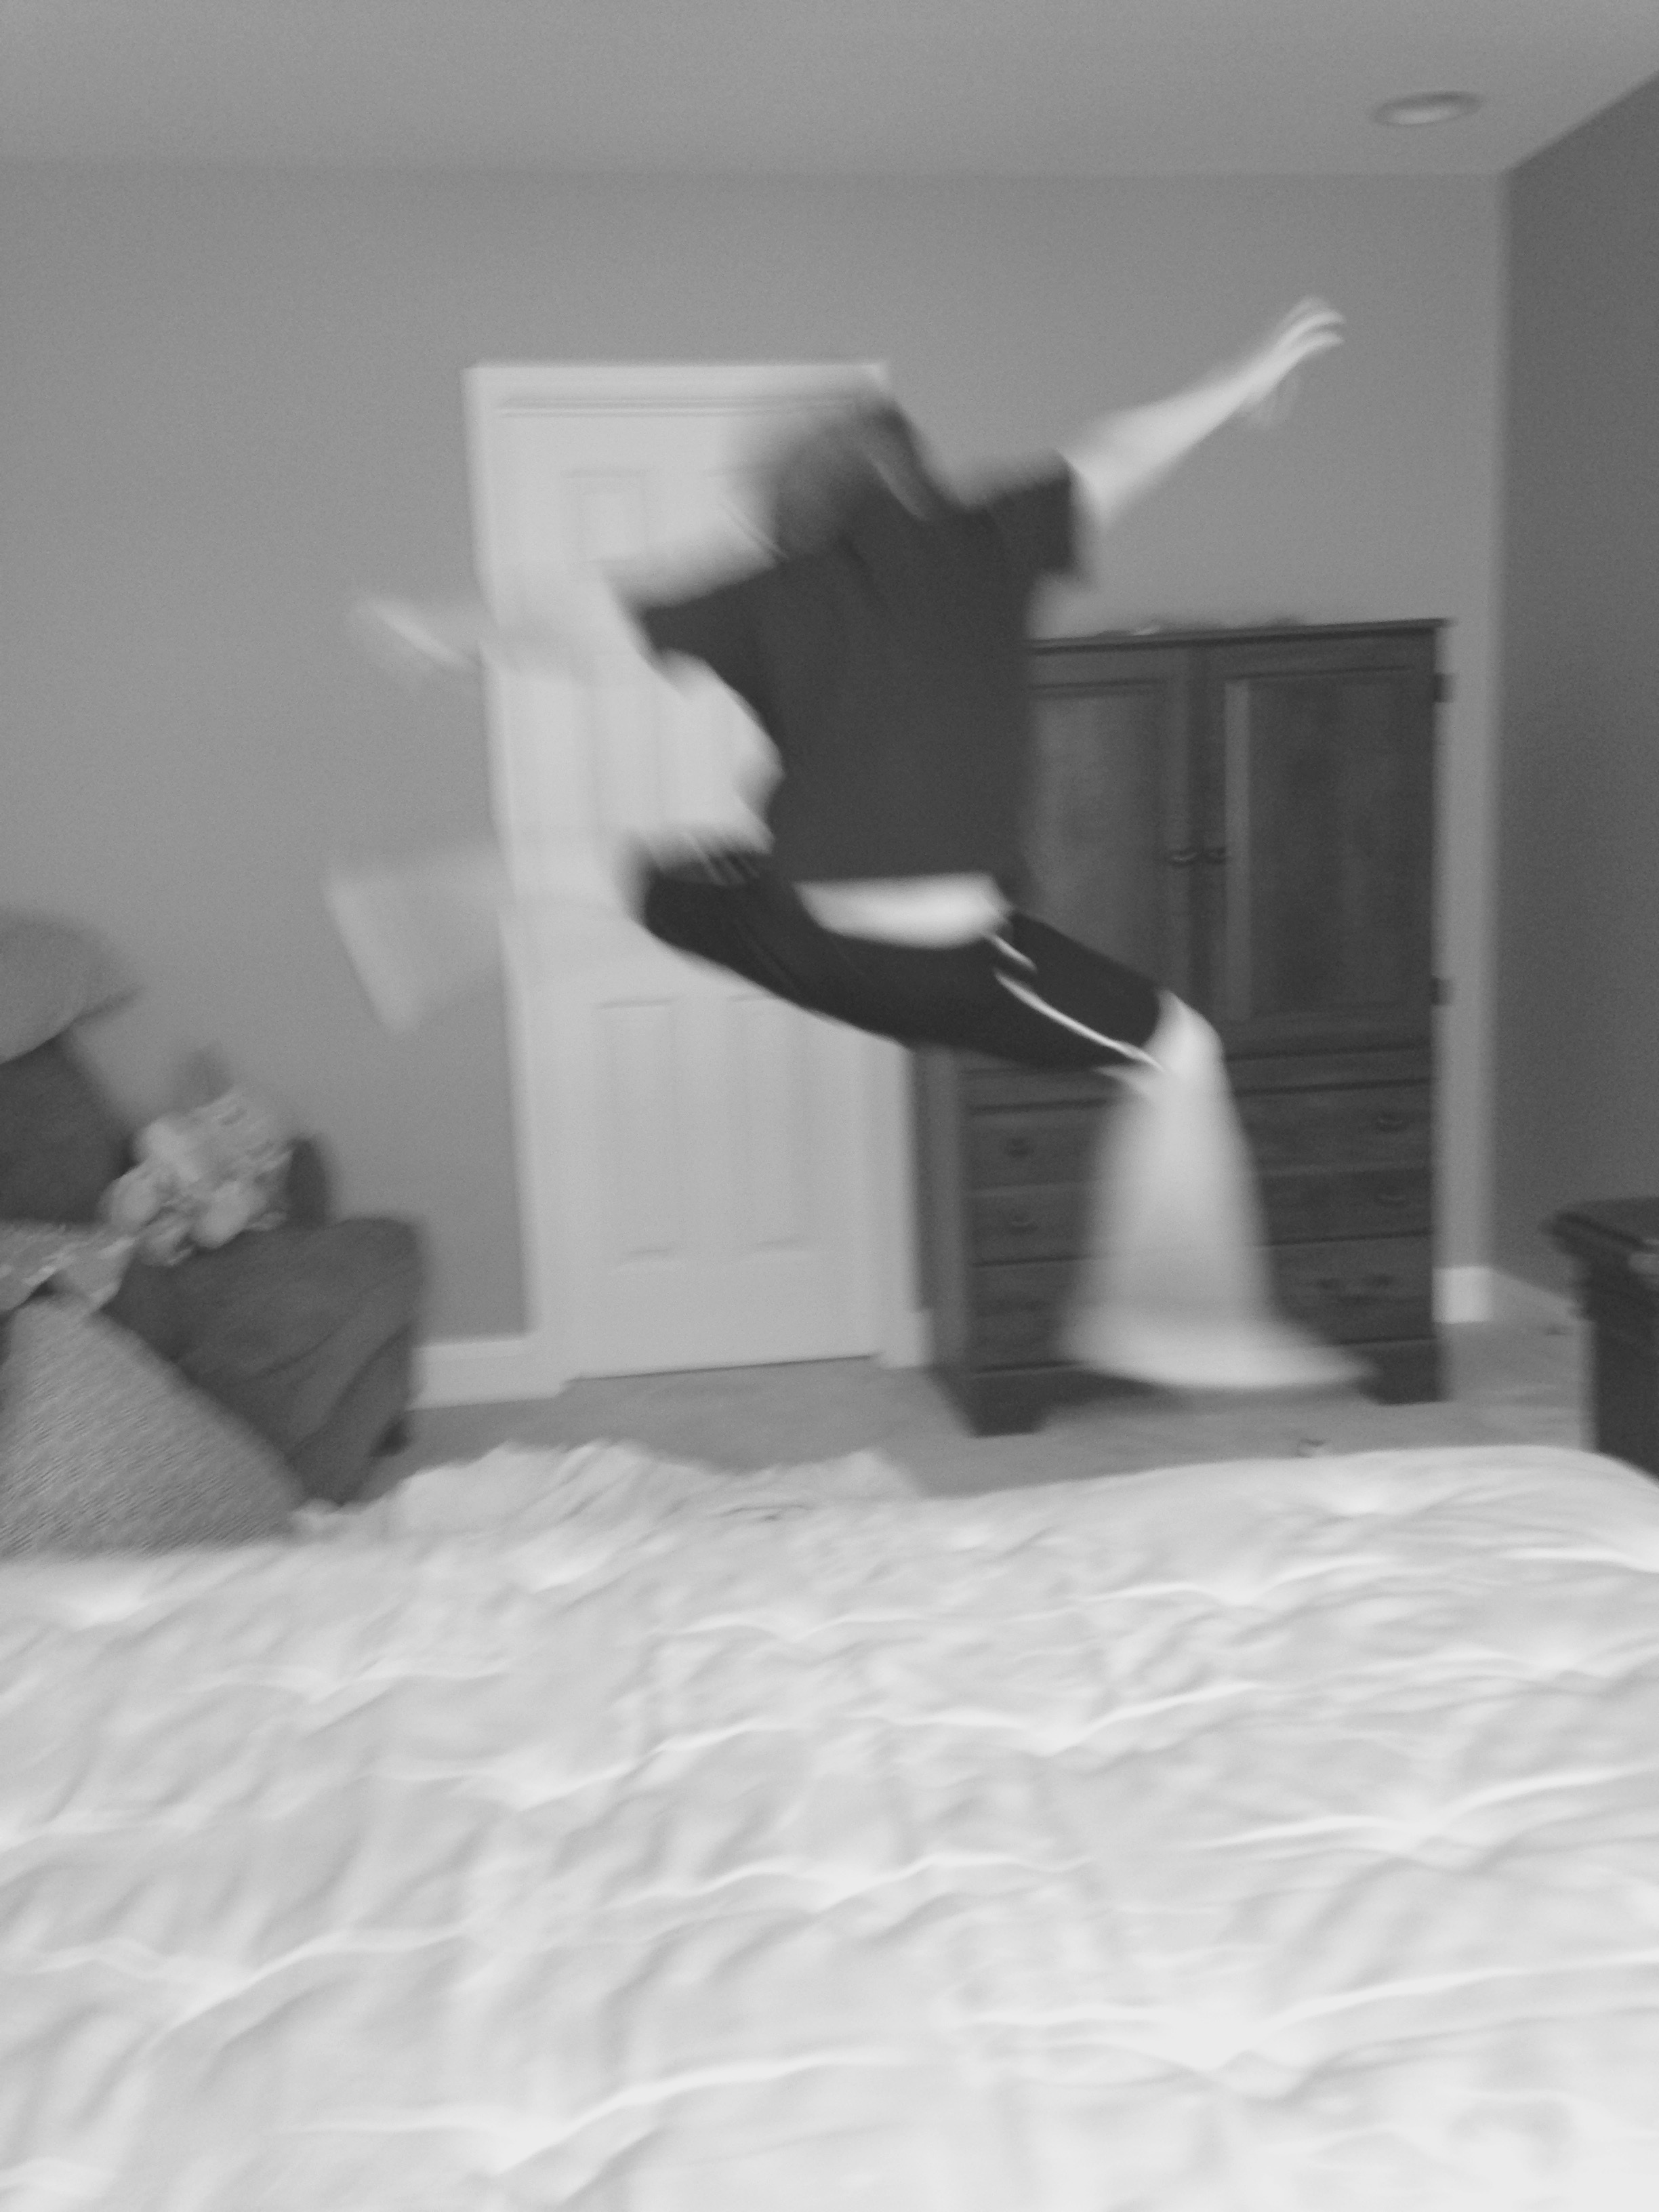
hand, black and white, white, leg, finger, sitting, black, monochrome, dress, monochrome photography, human positions